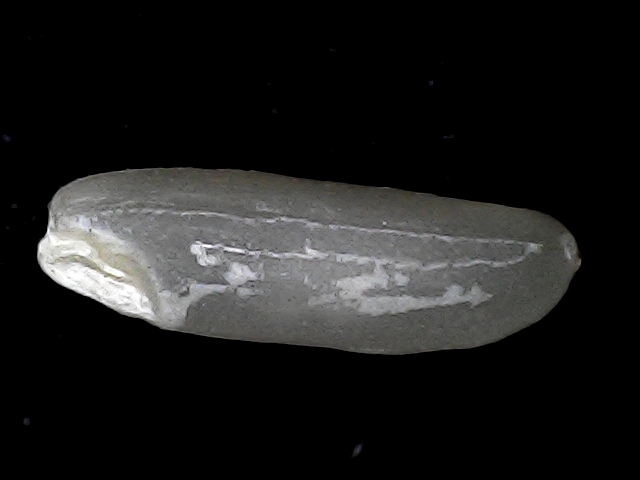
Rice variety: BD85